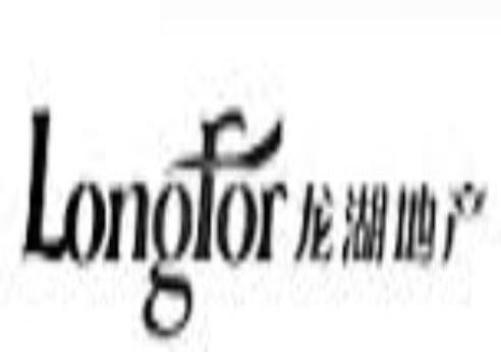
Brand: longhu
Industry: Necessities